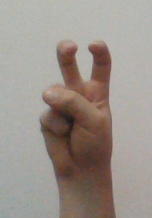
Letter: toot